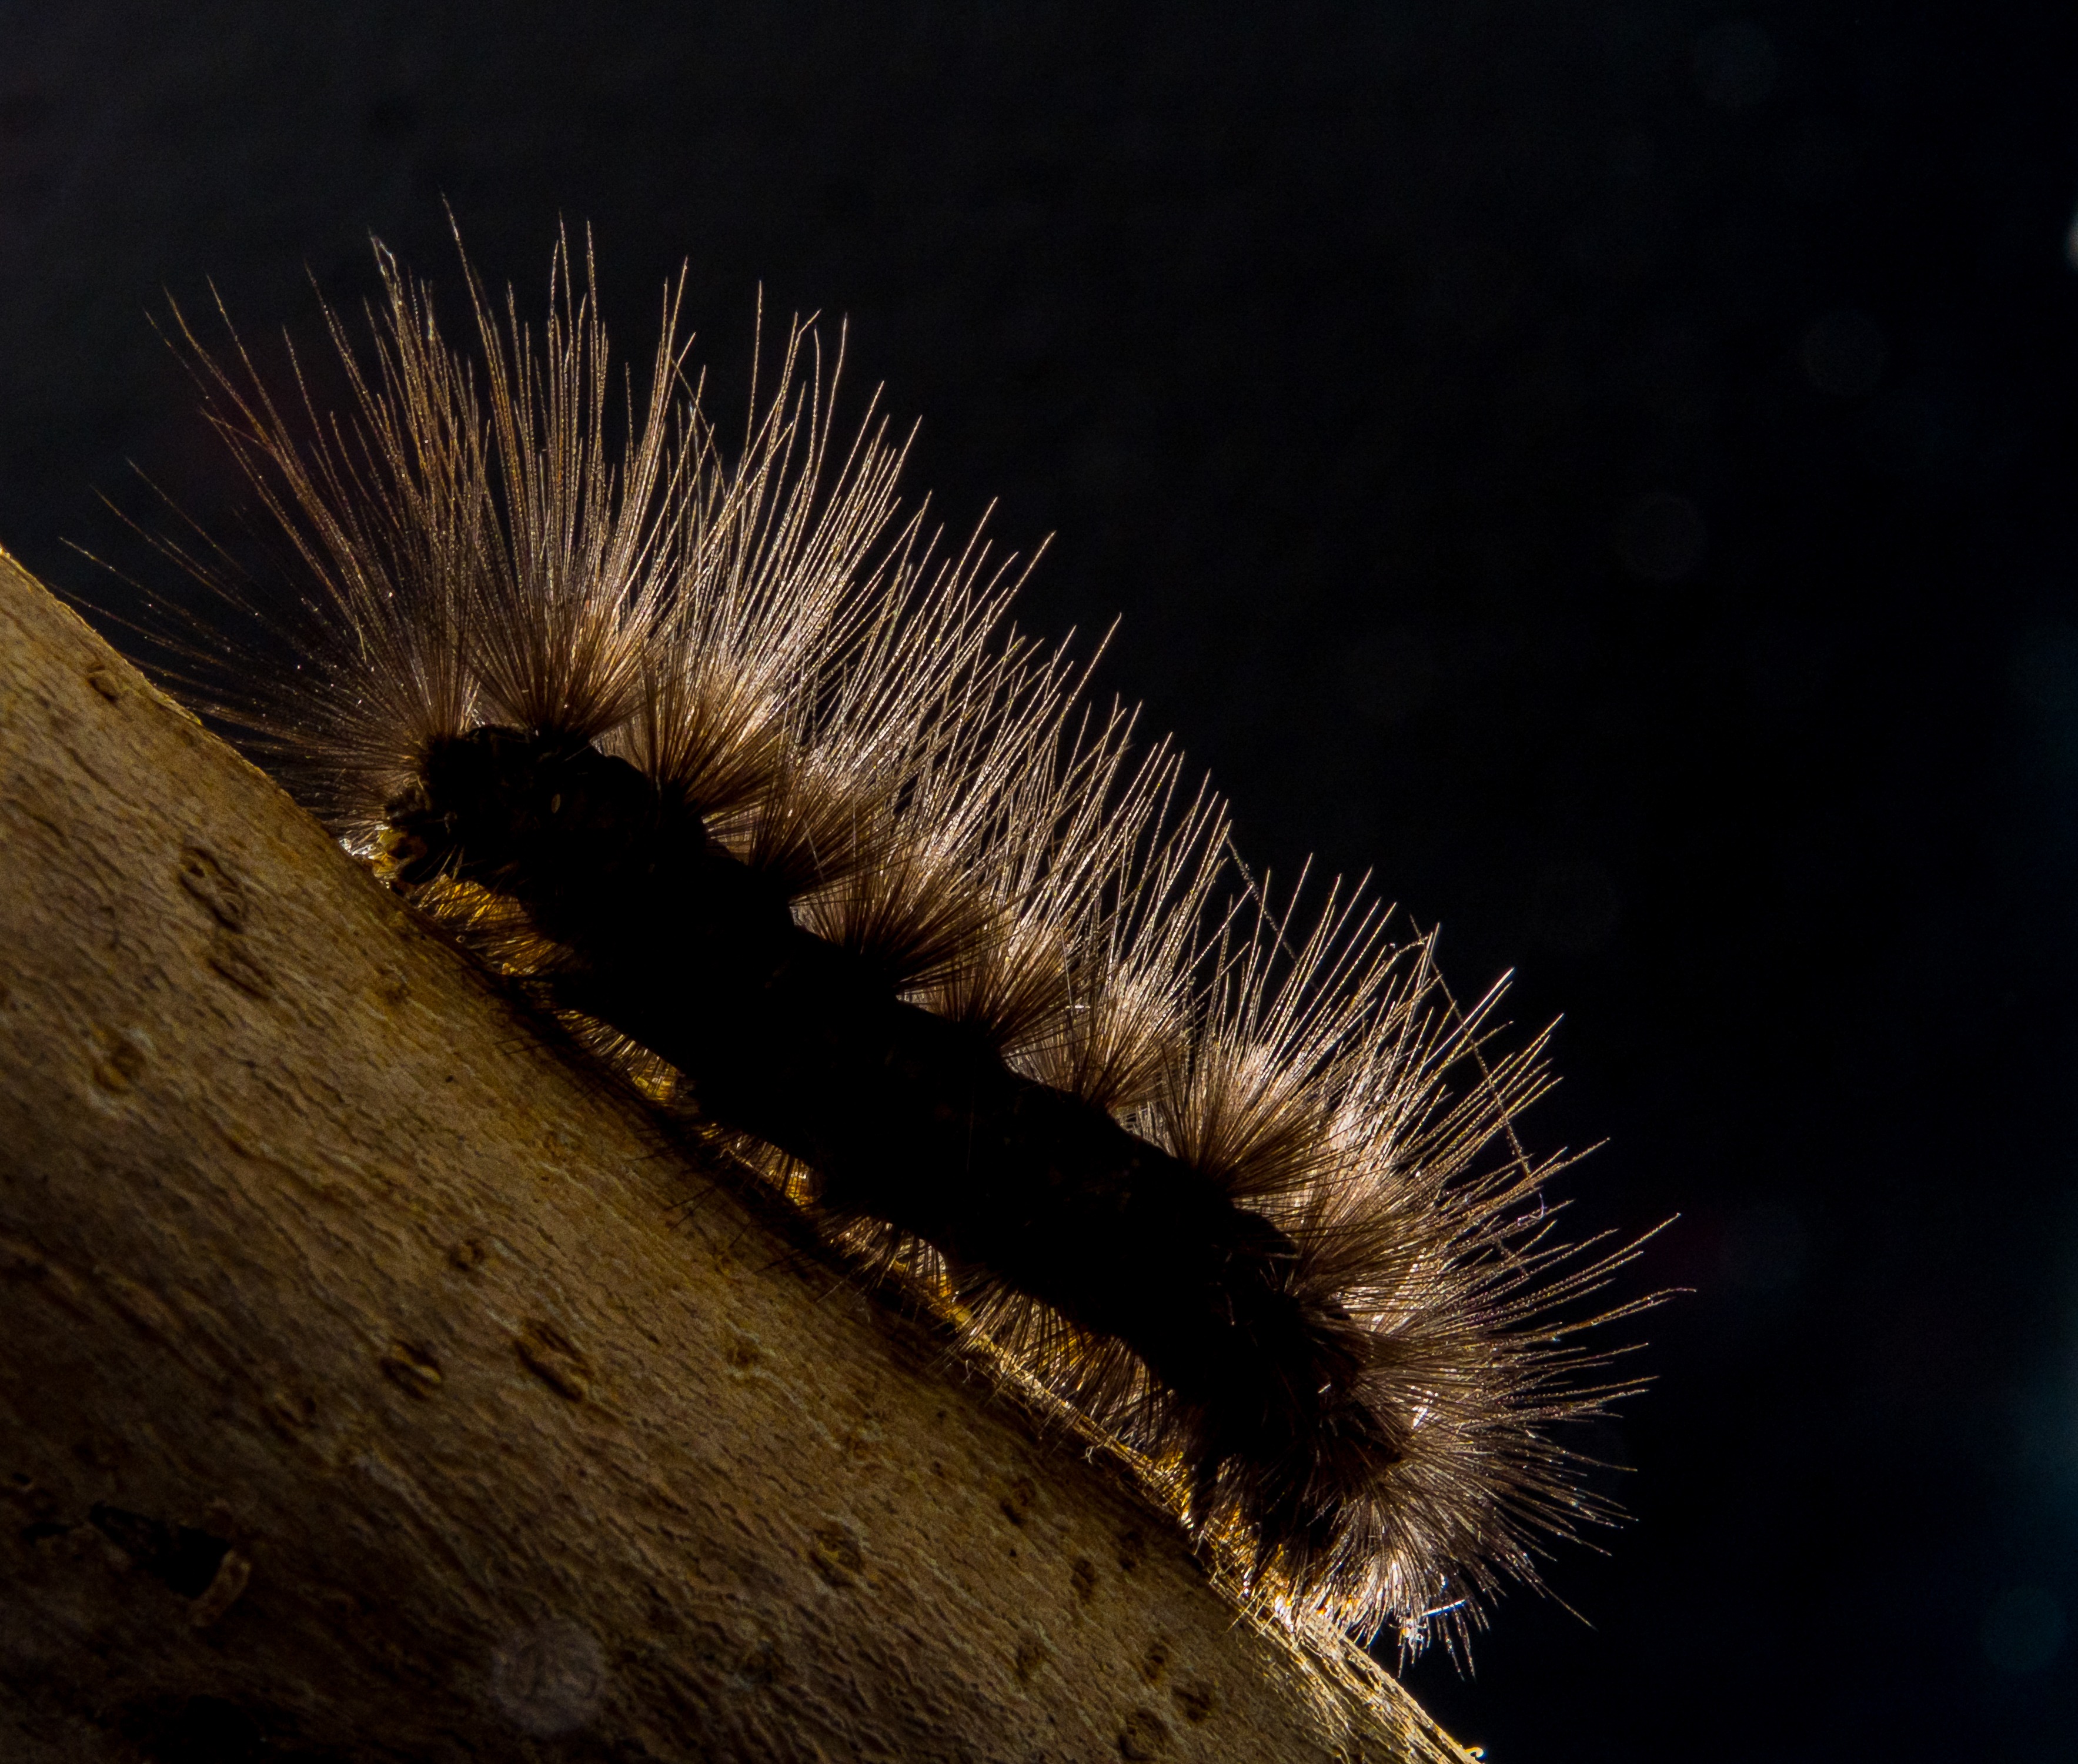
photography, insect, close, fauna, invertebrate, caterpillar, eyelash, close up, eye, hairy, larva, macro photography, moths and butterflies